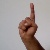
The image shows a hand gesture representing the letter 'D' in Indian Sign Language.